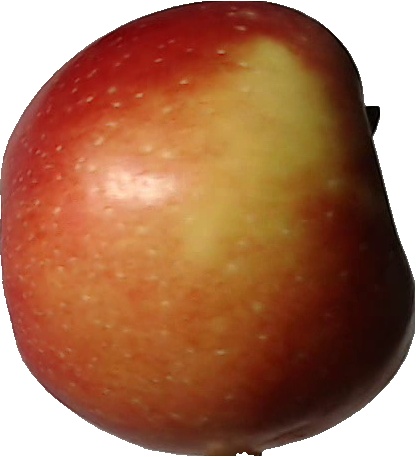
Label: apple_braeburn_1